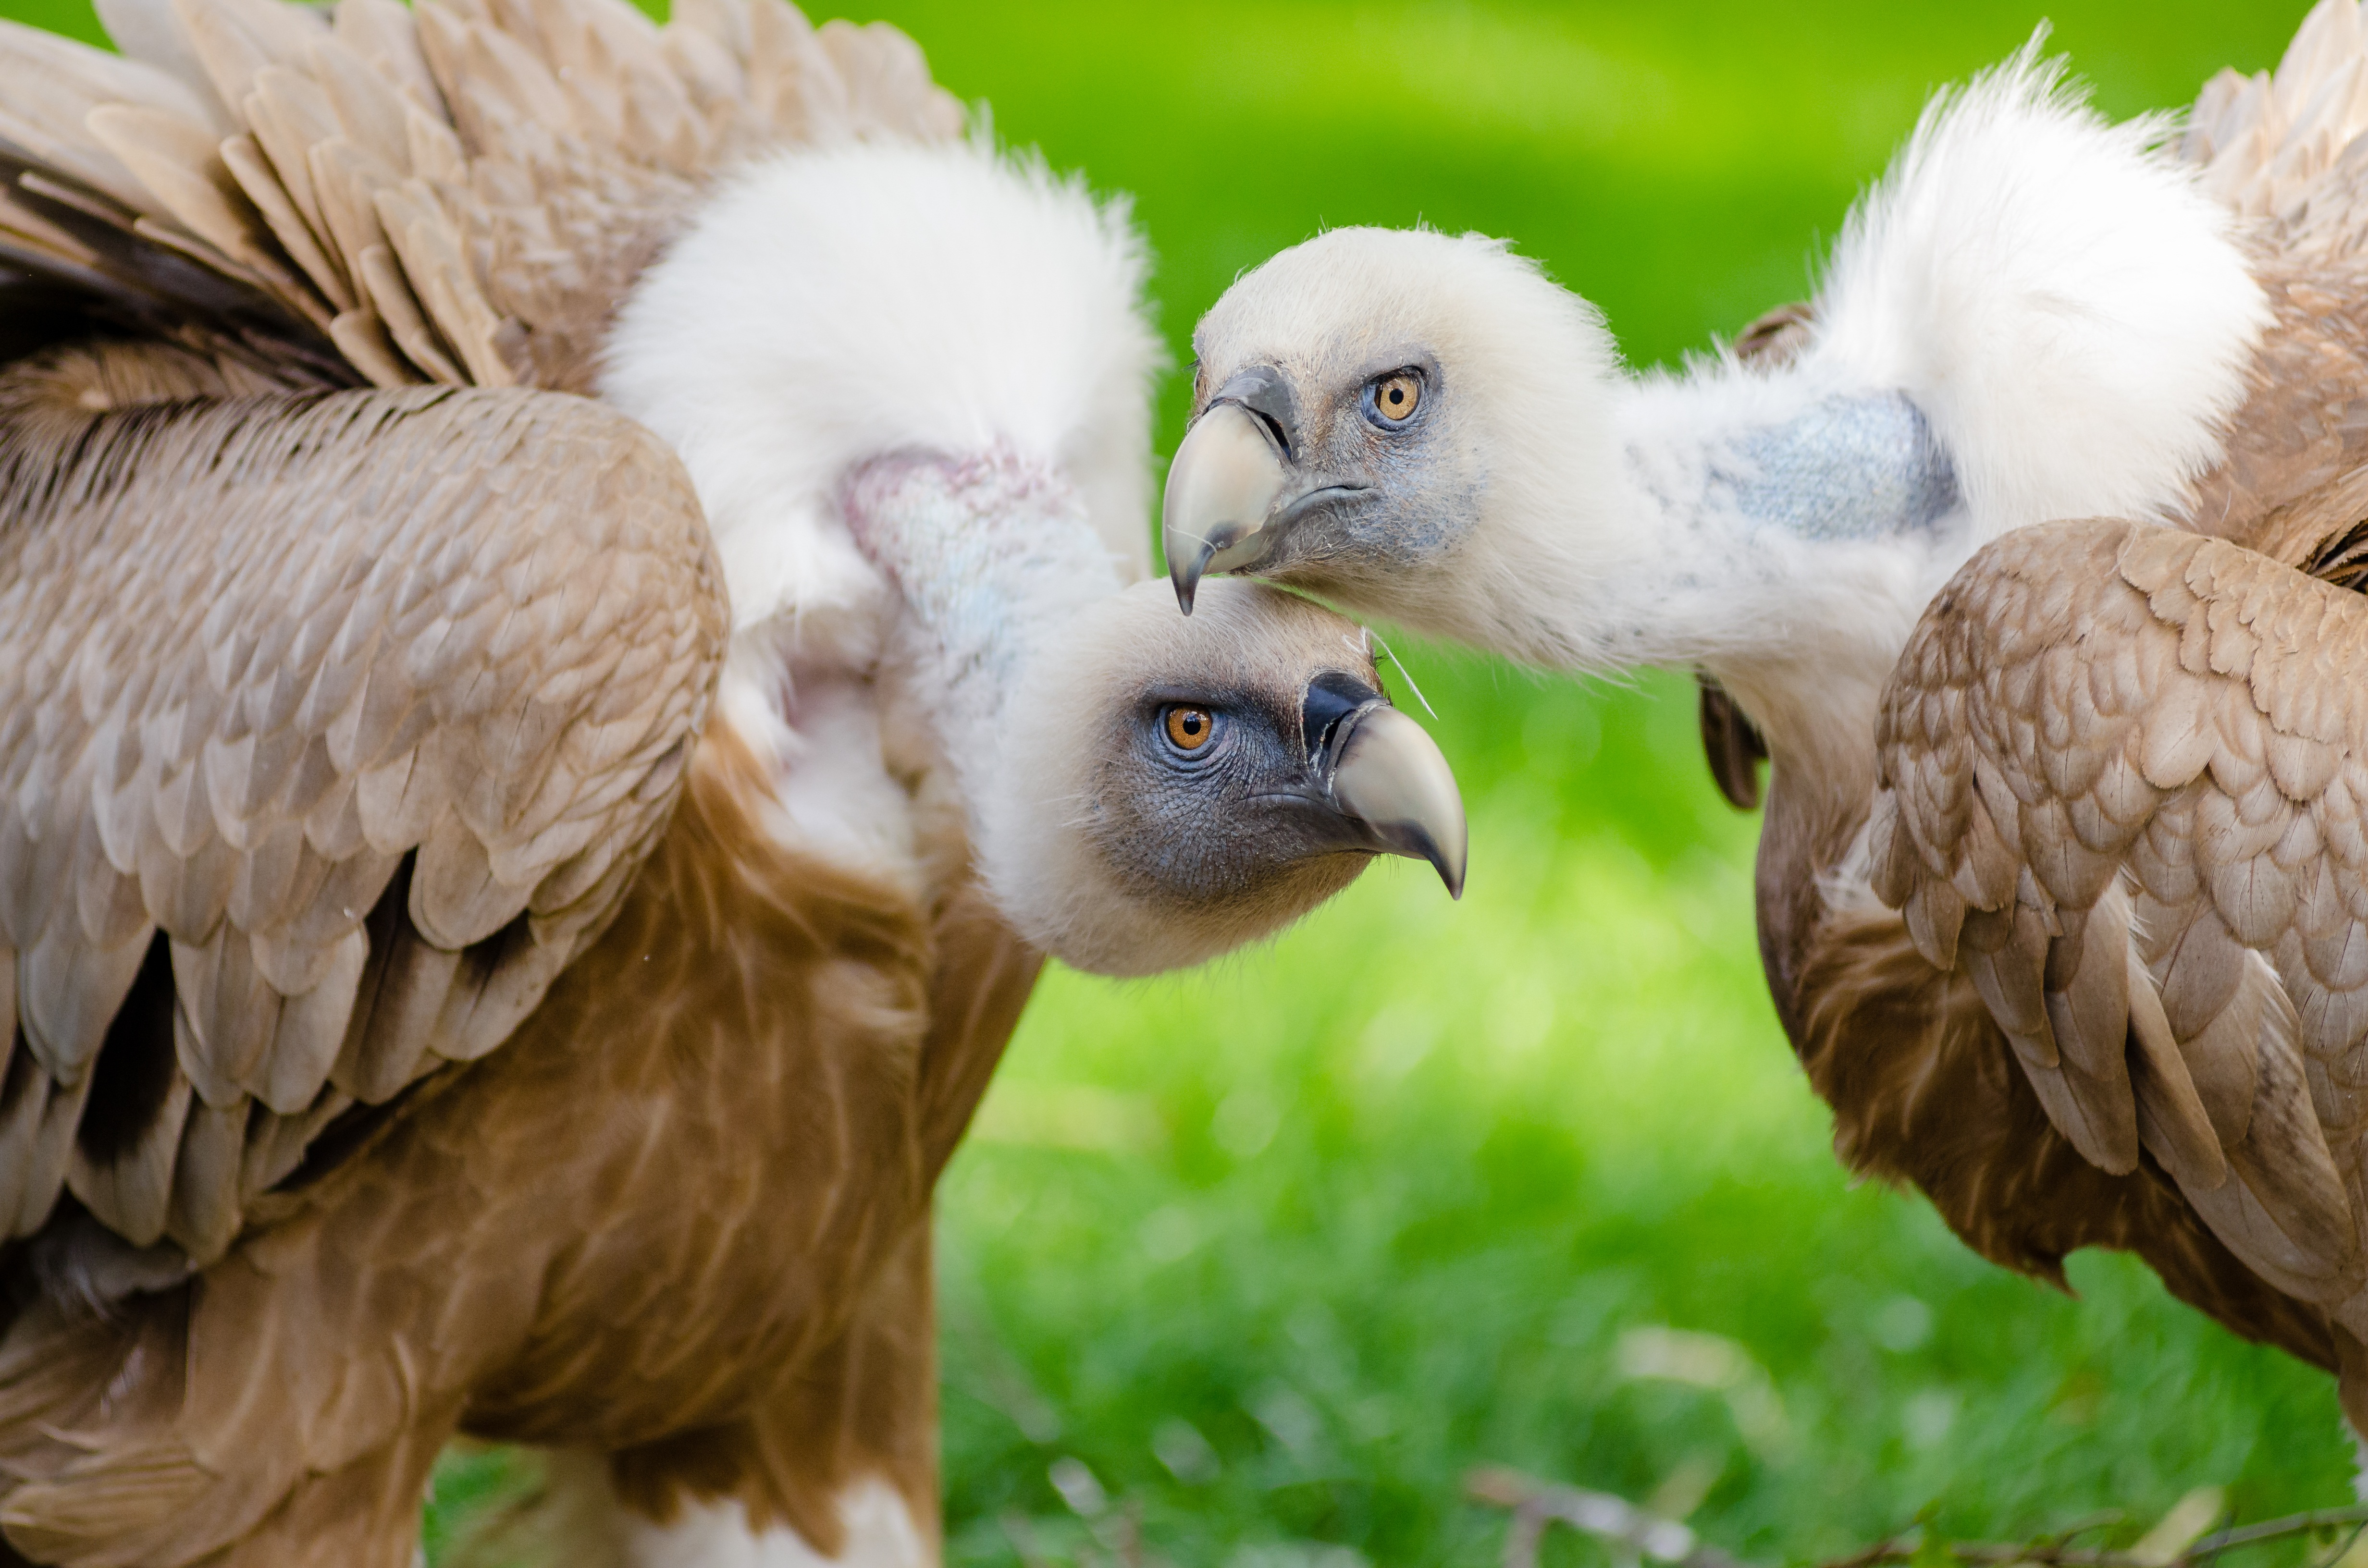
grass, bird, wing, blur, wildlife, beak, avian, fauna, plumage, bird of prey, close up, wild animal, birds, feathers, wings, animals, vertebrate, vulture, falcon, glare, beaks, animal photography